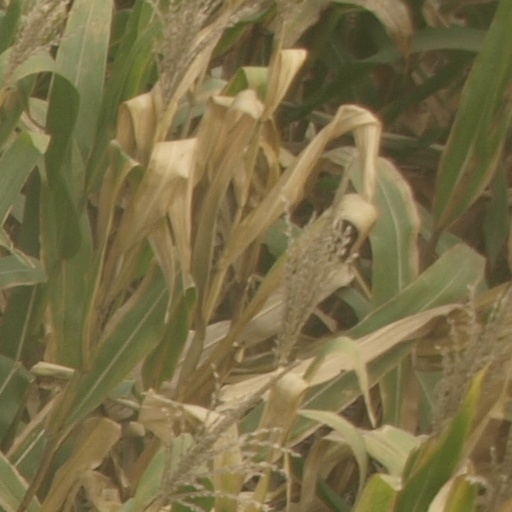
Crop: maize; corn